Grosse Pointe North High School

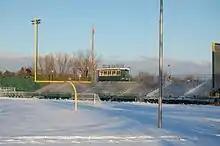
Grosse Pointe North athletic field

Boys' sports include: baseball, basketball, crew, cross country, football, golf, ice hockey, lacrosse, sailing, soccer, swimming and diving, tennis, track and field, and wrestling. Girls sports include: basketball, cheerleading, crew, cross country, dance team, field hockey, golf, gymnastics, ice hockey, lacrosse, sailing, soccer, softball, swimming and diving, tennis, track and field, and volleyball. Grosse Pointe North has won numerous state championship titles: Baseball (1980, 2006), Girls' Basketball (2008), Boys' Cross Country (1973, 1975, 1976, 1982), Boys' Hockey (2001, 2002), Girls' Lacrosse (1999), Girls' Swimming & Diving (1999), and Girls’ Soccer (2023).